Turn Me On (Kim Kyu-jong EP)

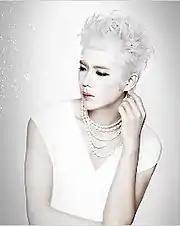
An example of Kim Kyu-jong's photo teasers.

On September 19, Kim Kyu-jong released photo teasers of him for his upcoming album. The photos (e.g. image on the right) show Kim Kyu-jong in a heavy white make-up with white-dyed hair before a white background. Initially, mixed reaction from the crowd and various online communities were heard and seen, from curiosity to criticisms. B2M Entertainment stated during his pre-release album: "Kim Kyu Jong participated in the concept meetings and song production himself to show a new image never seen before in his new album. The photos from his album revealed today also reflect this strong will."